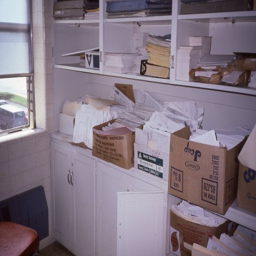
room containing records to move out .